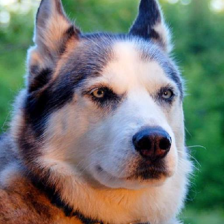
Label: animals